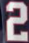
Number: 2